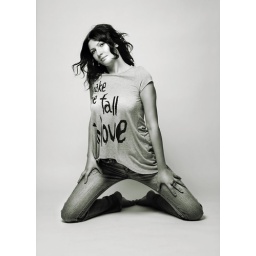
Black and white girl portrait in jeans